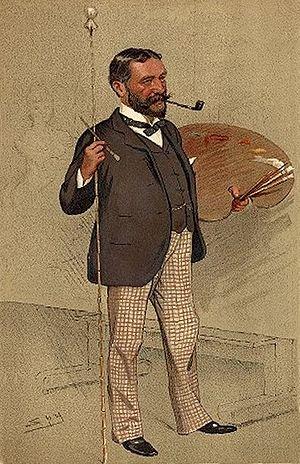
Samuel Luke Fildes est un peintre et illustrateur britannique. Né à Liverpool le 3 octobre 1843, il est mort le 28 février 1927 à Londres.